Charles Albert of Sardinia

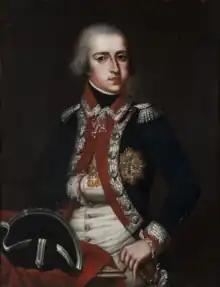
Charles Emmanuel, Prince of Carignano, father of Charles Albert

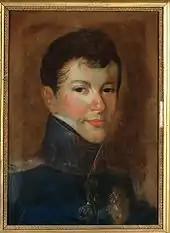
Youthful portrait of Charles Albert

Charles Albert was born at the Palazzo Carignano in Turin on 2 October 1798 to Charles Emmanuel, Prince of Carignano, and Maria Cristina of Saxony. His father was the great-great-great-grandson of Thomas Francis, Prince of Carignano, youngest legitimate son of Charles Emmanuel I, Duke of Savoy, and founder of the Carignano line of the House of Savoy. Since he did not belong to the main line of the House of Savoy his chances at birth of succeeding to the kingdom were slim. Although the reigning king, Charles Emmanuel IV, had no children, at his death the throne would pass to his brother Victor Emmanuel and then to the latter's son Charles Emmanuel. After that, in the line of succession there were two further brothers of Charles Emmanuel IV: Maurizio Giuseppe and Charles Felix. In 1799, two of these heirs died: the young Charles Emmanuel (aged only three years) and Maurizio Giuseppe (from malaria in Sardinia).